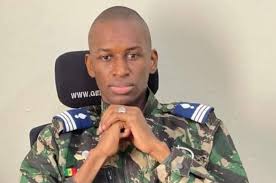
nataal bii de, kii mu ngi tuddu Capitaine Ture. mu ngi toog tegle ñaari loxo yi, sol benn sëmiis miniteer. am lu bulo ci mbagg yi, am lu weex, toog ci baŋ bu ñuul am luñ ci bind.

nataal bii mu ngi nekk ak nit, nit ku xees, ku  toog ci baŋ bu ñuul wéerukaayu baŋ bi, ci fi ngay tegee sa bopp ni am ay bind yu weex. moom nag mu ngi tegle ñaari loxoom yi tiimale ko ci sikim bi. nit ki nak mu ngi sol yéreeg takk-der. maanaam yére bu am...